Oregon Public Library

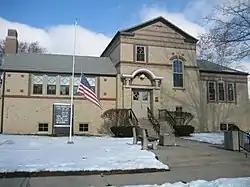
The Oregon Public Library in January 2007.

The Oregon Public Library is located in Oregon, Illinois, United States, the county seat of Ogle County. The building is a public library that was constructed in 1909. Prior to 1909, Oregon's library was housed in different buildings, none of which were designed to house a library. The library was built using a grant from wealthy philanthropist Andrew Carnegie. The grant was obtained after Oregon's citizens voted to change Oregon's library from a city library to a township library. The building was completed by 1908 but the library did not begin operation until 1909.